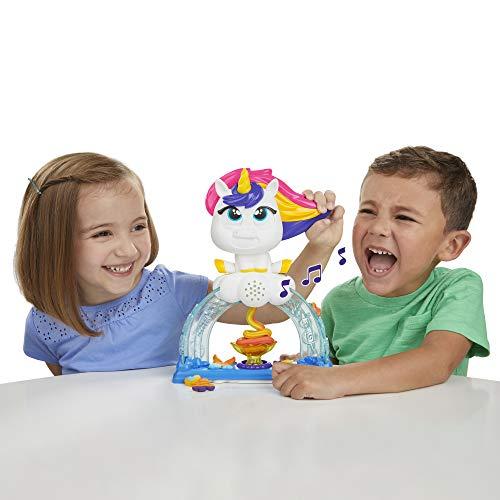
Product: Play-Doh Tootie The Unicorn Ice Cream Set with 3 Non-Toxic Colors Featuring Color Swirl Compound
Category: Toys & Games | Arts & Crafts | Clay & Dough
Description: AMAZING PLAY-DOH COLOR SWIRL COMPOUND – With 2 non-toxic Play-Doh colors swirled together in a 4-ounce can, you can make amazing rainbow creations Also includes 2 standard 2-ounce Play-Doh cans.
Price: $14.99
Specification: ProductDimensions:3.2x11x13inches|ItemWeight:1.96pounds|ShippingWeight:1.97pounds(Viewshippingratesandpolicies)|ASIN:B07MV37KK7|Itemmodelnumber:E5376|Manufacturerrecommendedage:3yearsandup|Batteries:2AAAbatteriesrequired.(included)